Peter Purves

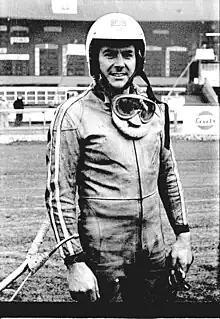
Purves in 1976, while covering the White City Rebels for "Blue Peter"

After leaving "Doctor Who", Purves became a regular presenter on the children's magazine programme "Blue Peter" from 1967 to 1978. He co-presented "Blue Peter" first with John Noakes and Valerie Singleton, and then with Noakes and Lesley Judd, during the programme's perceived golden age. After Noakes, Purves is the longest-serving male "Blue Peter" presenter.